Sheppey United F.C.

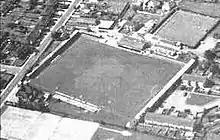
Botany Road

Sheppey's first ground was Botany Road which was the home of Sheppey United Cricket Club. The name 'Botany Road' came from the fact that the road the ground was situated on was called Botany Road before it was renamed St Georges Avenue. The club's first home game, however, was played at the army barracks at Welmarsh as Botany Road needed work before the club could move in. Upon the club's entry to the Southern League in 1895 the ground capacity was 2,000 but this was increased to 4,000 during the club's time in the league.